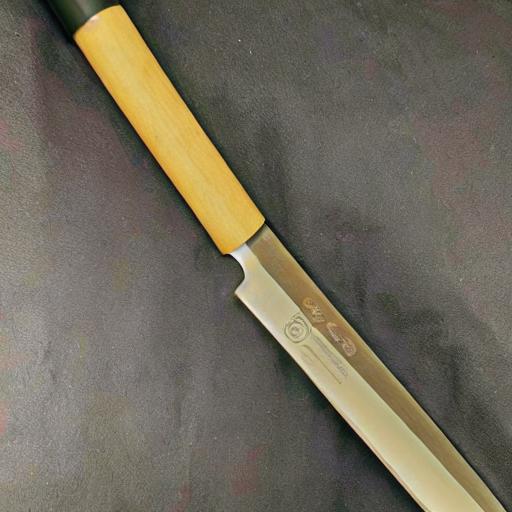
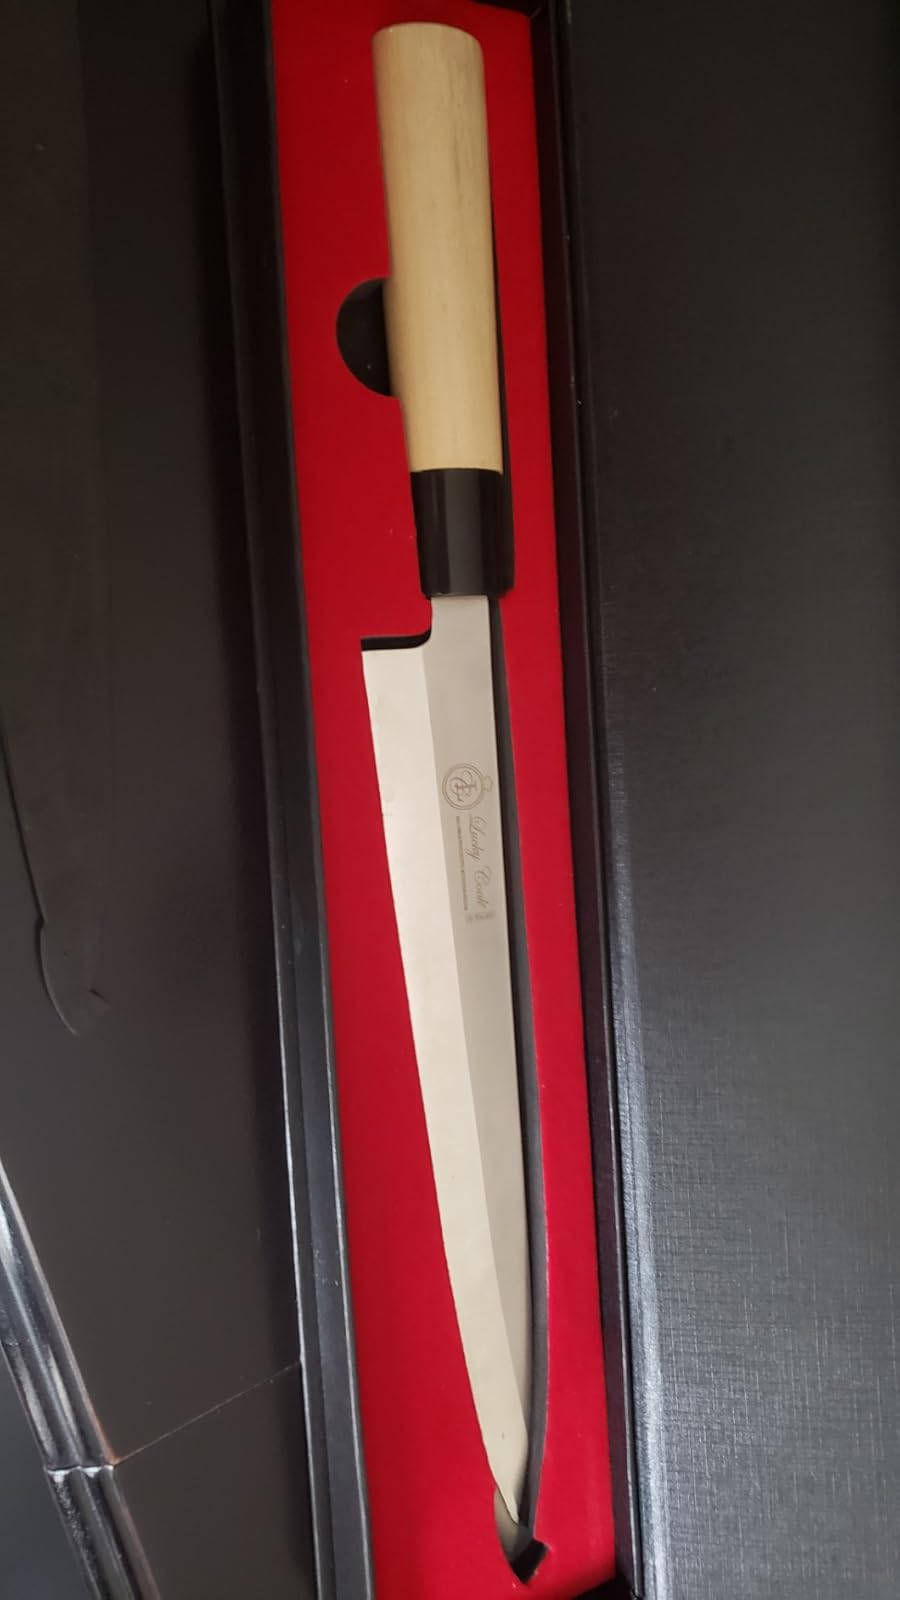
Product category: items_knife
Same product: no